Sabah Al-Ahmad Al-Jaber Al-Sabah

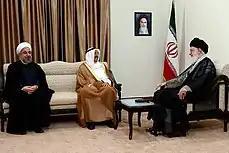
Emir of Kuwait with President Hassan Rouhani and Supreme Leader Ali Khamenei in 2014

Sabah was a regional and international mediator due in part to his place in the Gulf Cooperation Council's leadership order and his 40 years of service as Foreign Minister and Prime Minister. Under his leadership, Kuwait acted as a go-between for Pakistan and Bangladesh, Turkey and Bulgaria, the Palestinian Authority and Jordan, factions in the civil war in Lebanon, and the Gulf States and Iran. In 2016 Sabah hosted several United Nations sponsored meetings of leaders from the warring factions in the Yemeni Civil War.